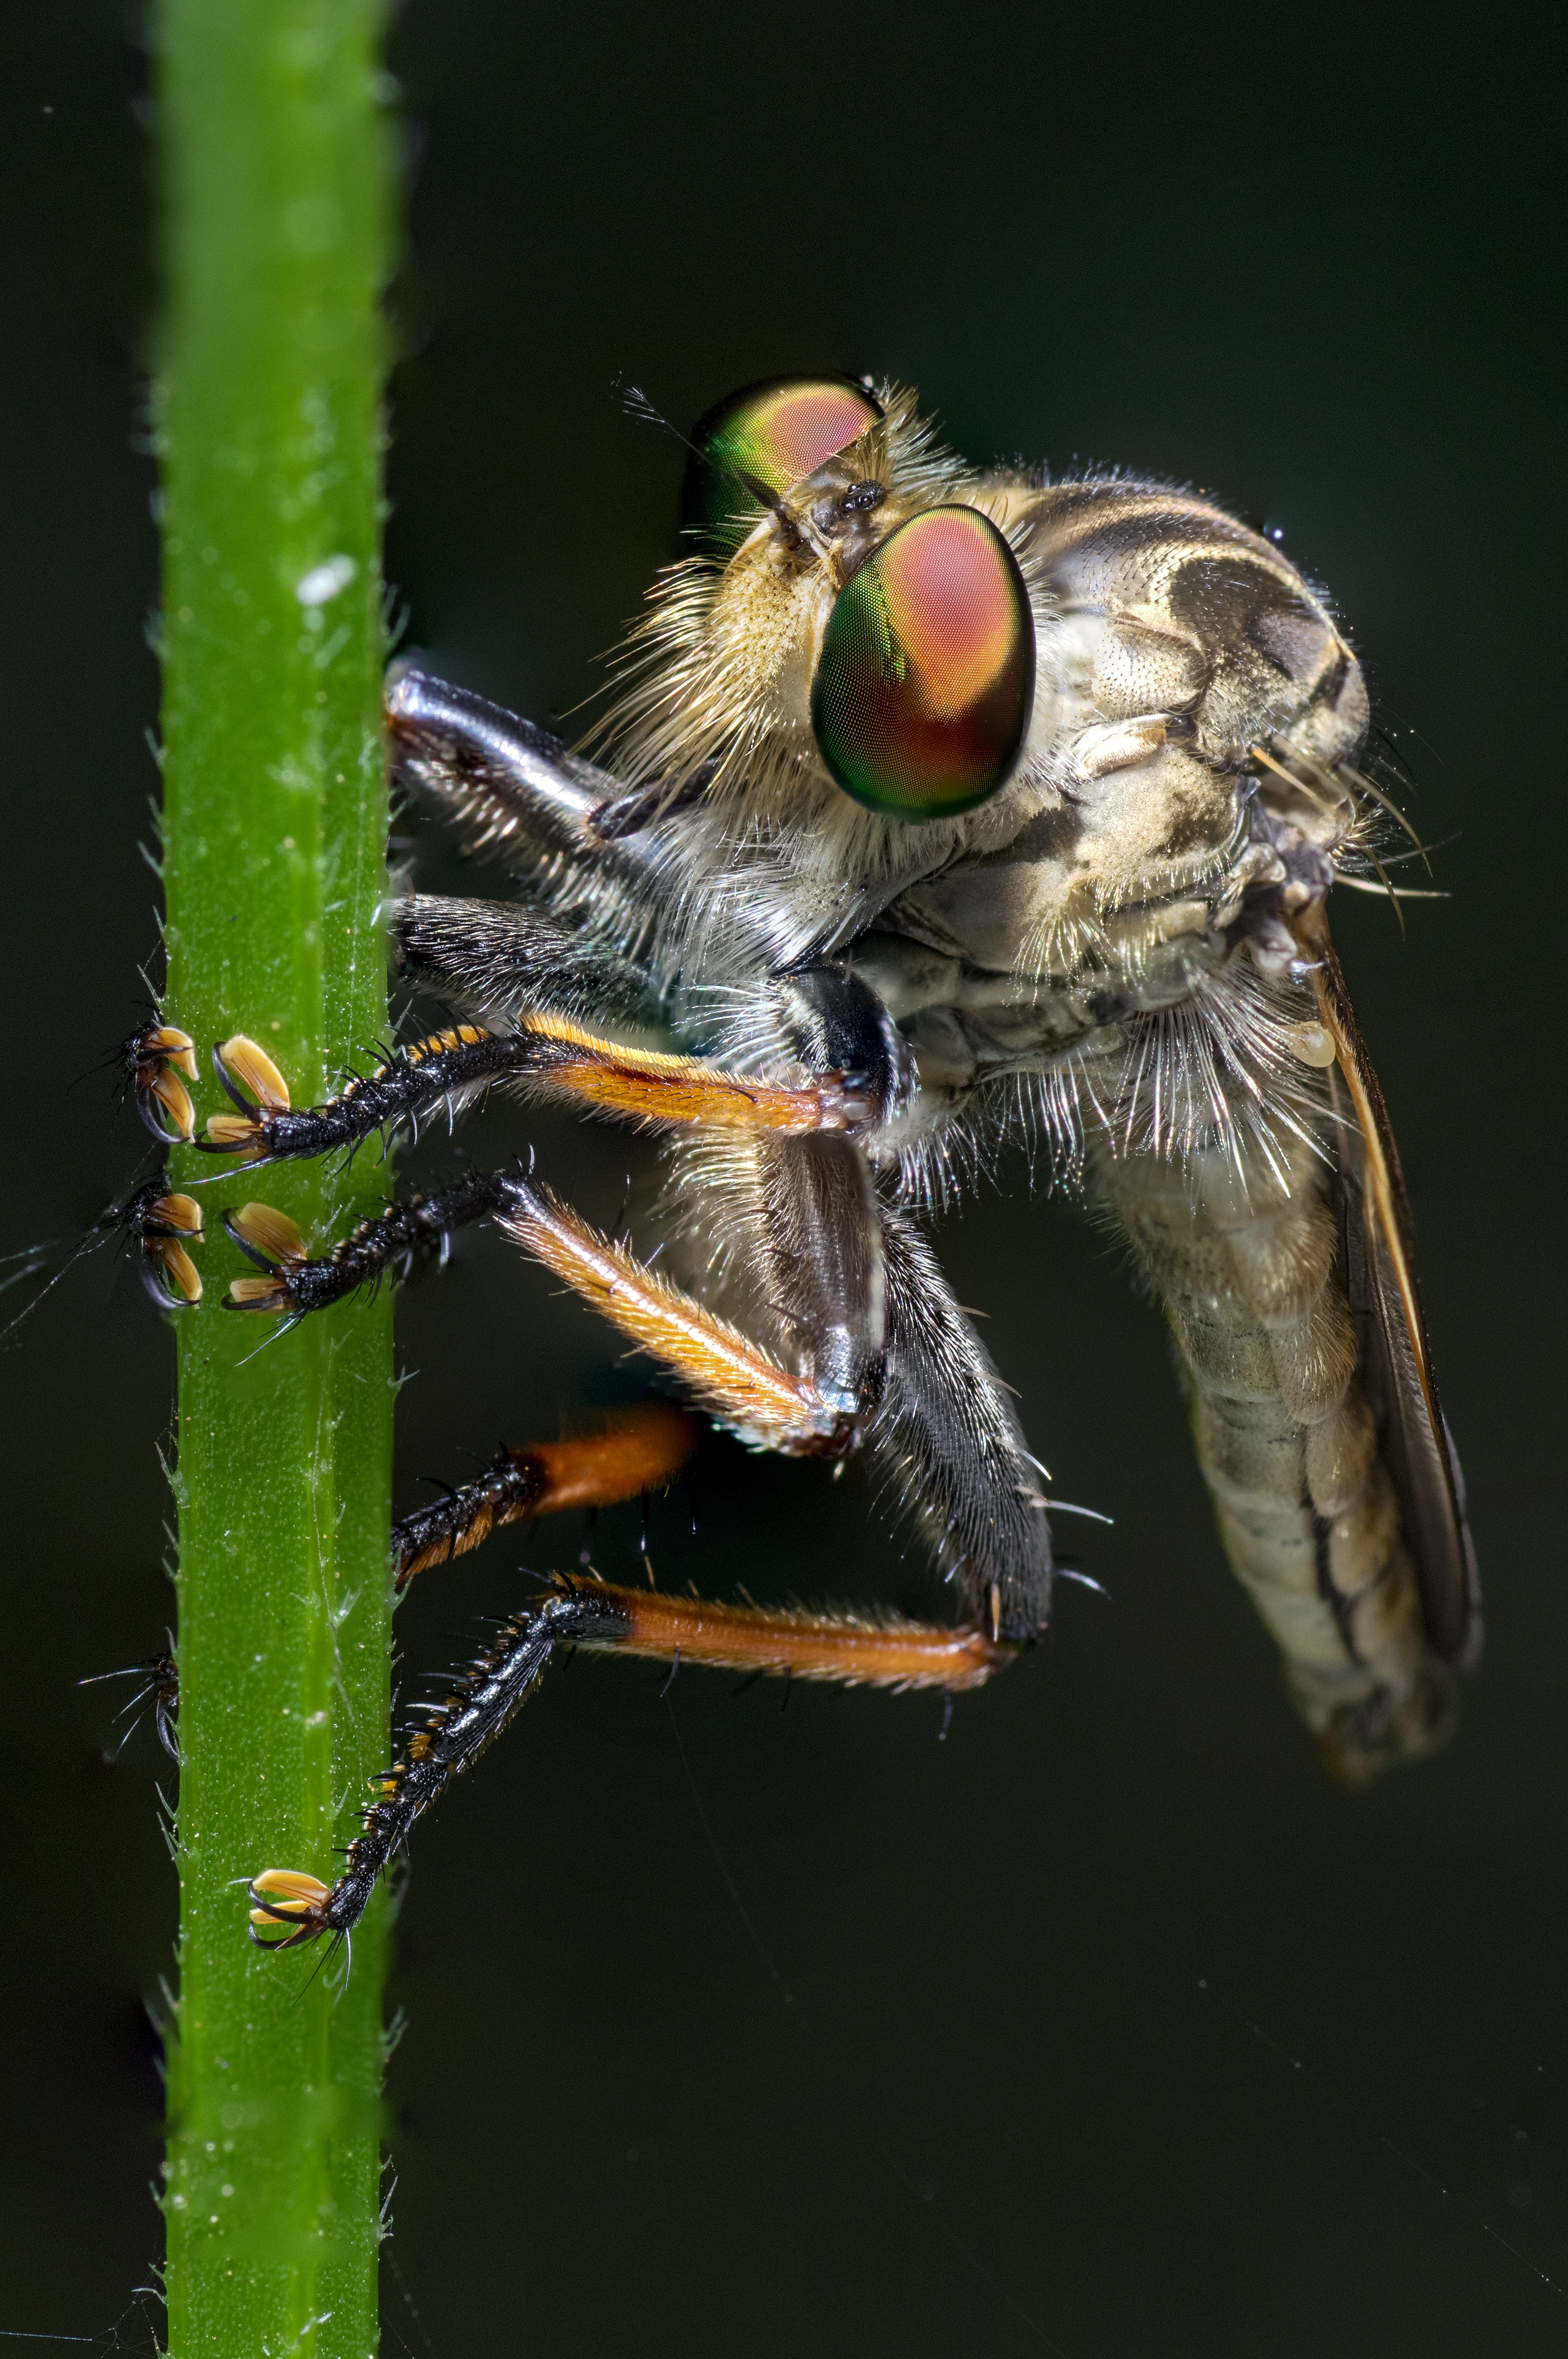
nature, photography, fly, wildlife, insect, macro, bug, fauna, invertebrate, close up, macro photography, arthropod, compound eyes, robber fly